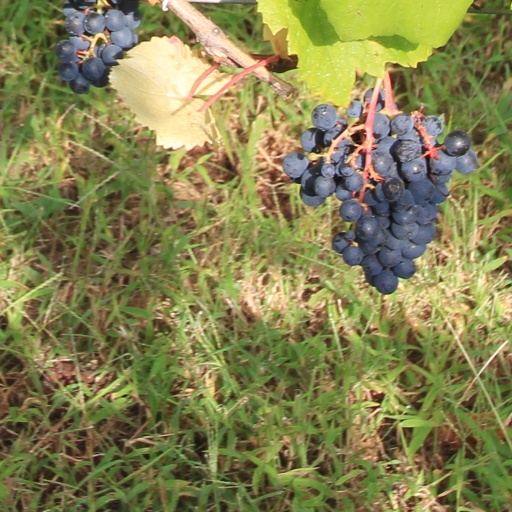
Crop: grape